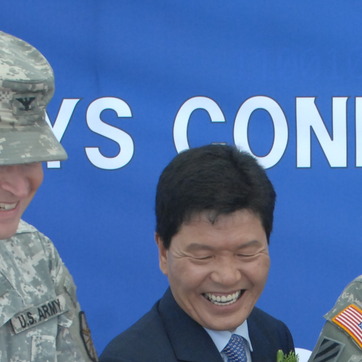
Material: hair